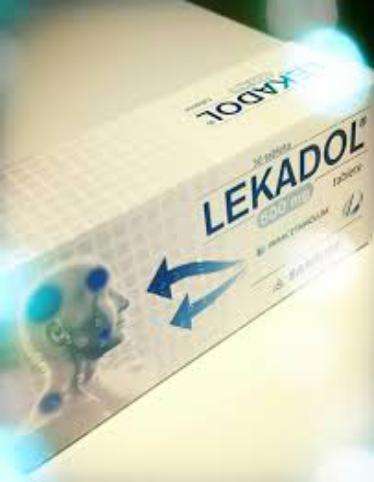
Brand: lekadol
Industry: Medical